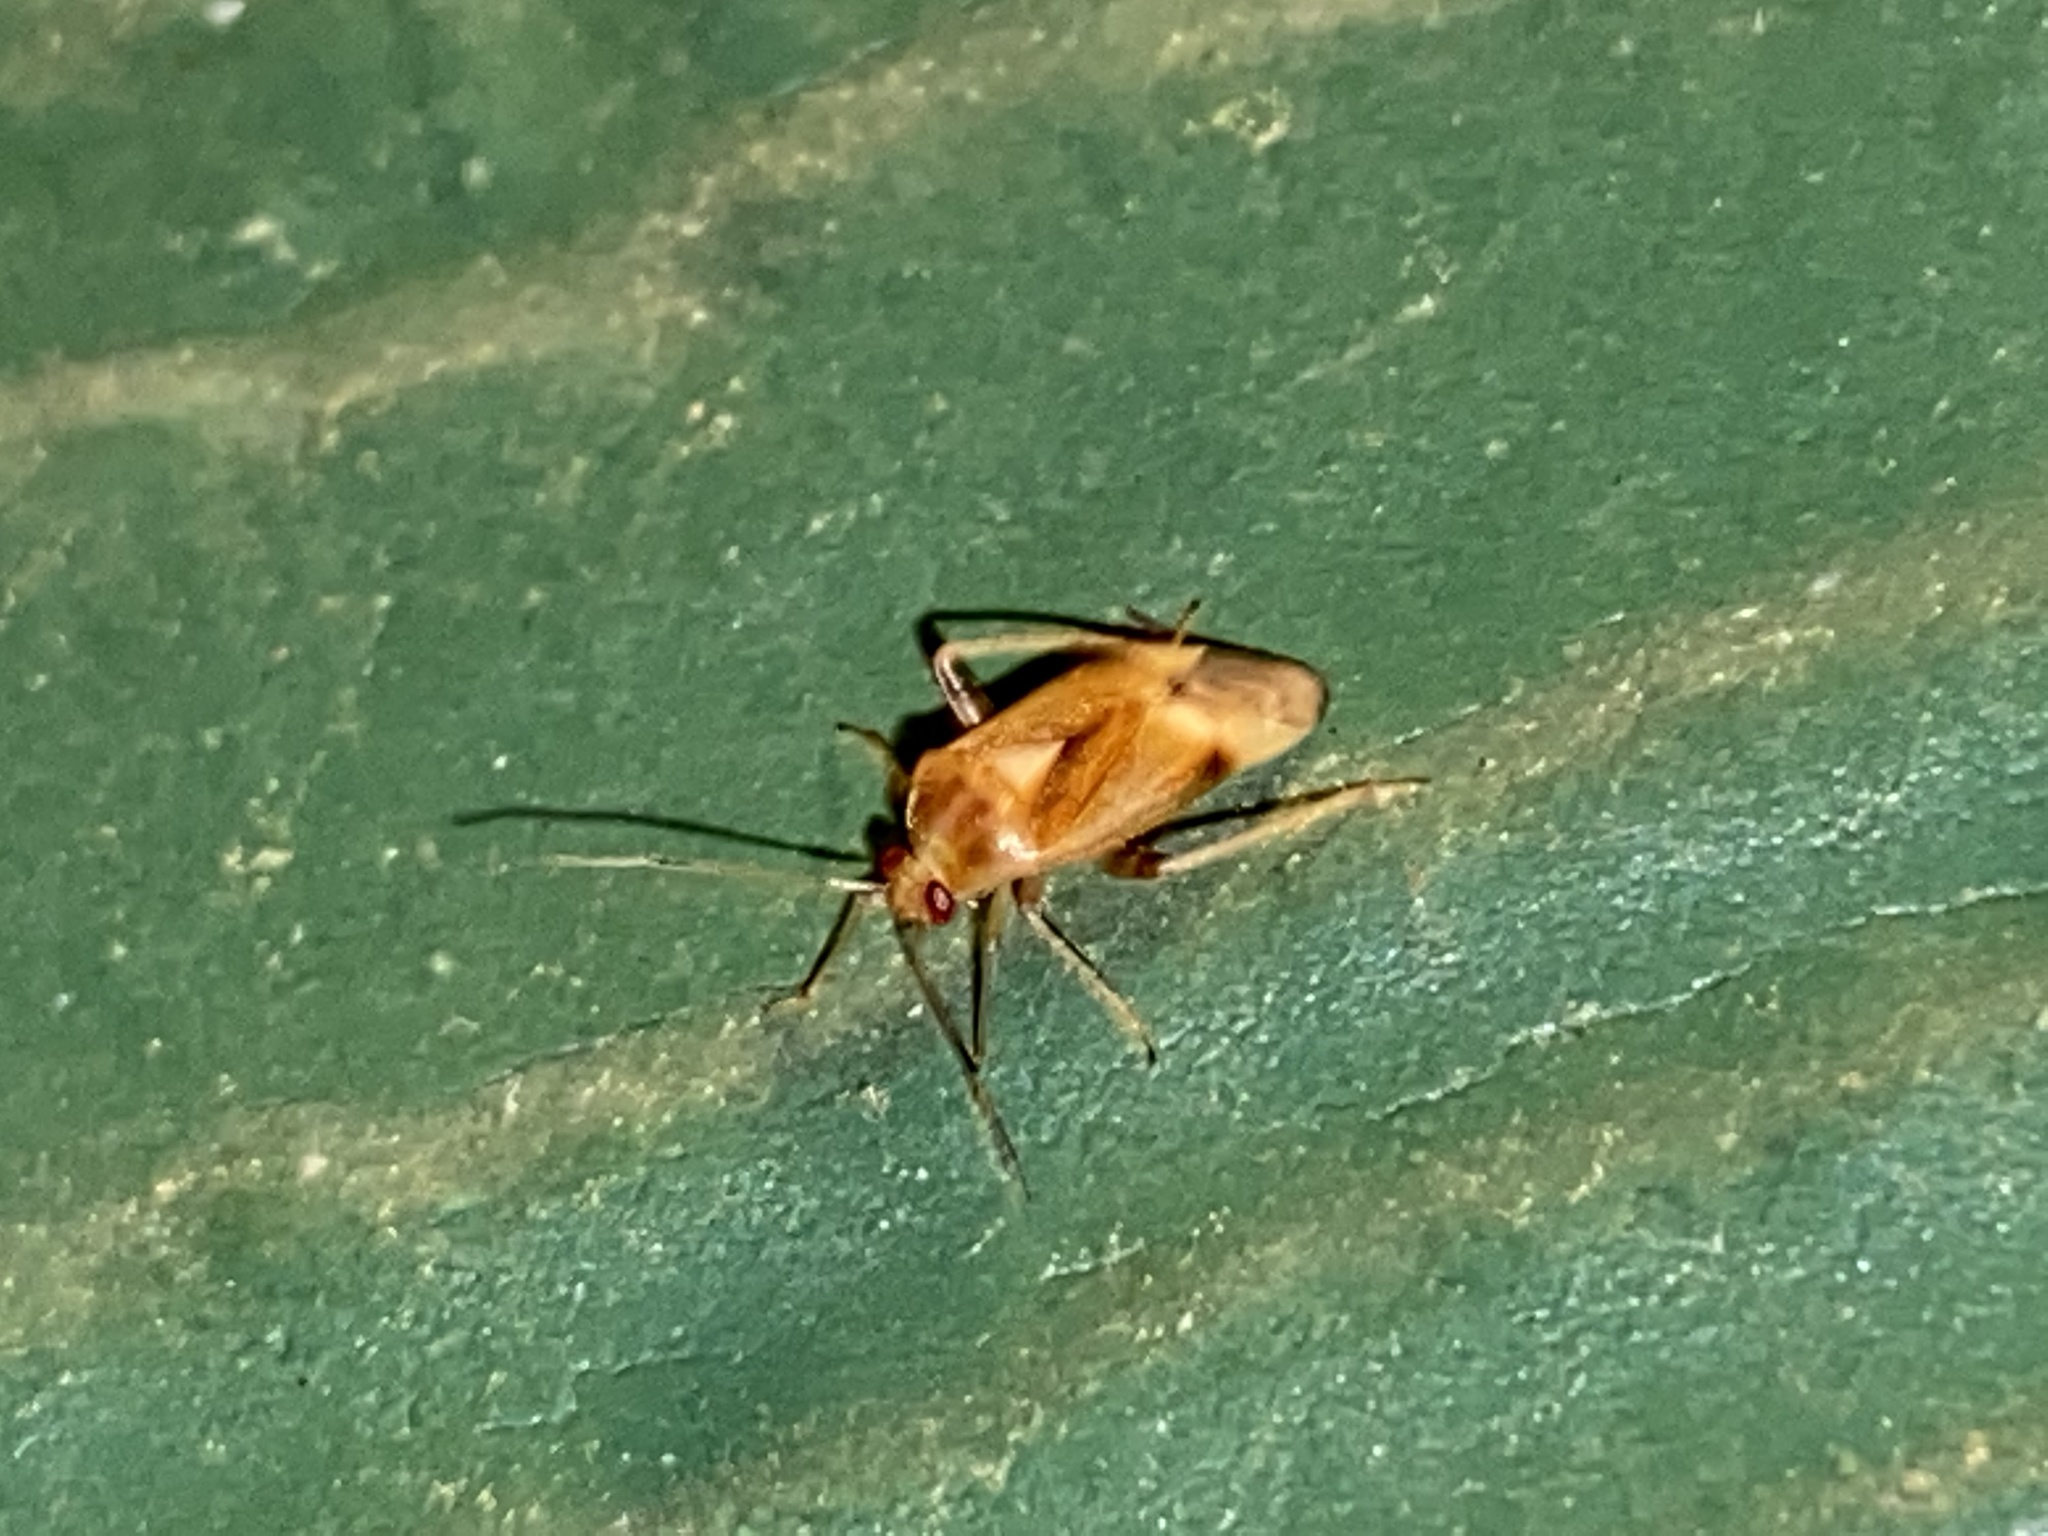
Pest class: lygus_bug